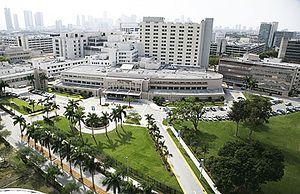
Le Jackson Memorial Hospital est un centre hospitalier universitaire à but non lucratif situé à Miami en Floride, États-Unis. Il est lié à l'École de Médecine Leonard M. Miller de l'université de Miami.